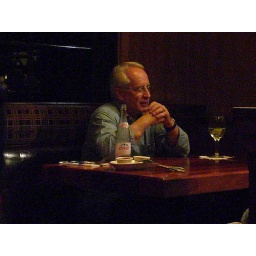
We could not believe this guy ordered a bottle of Evian water which came in a glass bottle.